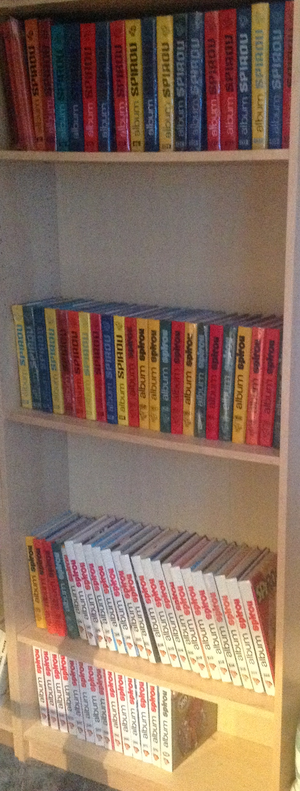
Bibliothèque de recueil du journal Spirou d'époques différentes.
Spirou est un périodique de bande dessinée belge francophone hebdomadaire dans lequel sont ou ont été publiées plusieurs séries dont certaines ont marqué le neuvième art comme Spirou et Fantasio, Lucky Luke, Buck Danny, Boule et Bill, Gaston, Les Schtroumpfs ou encore Les Tuniques bleues.
Yvan Delporte, né le 24 juin 1928 à Saint-Gilles et mort le 5 mars 2007 à Bruxelles, est un scénariste belge francophone de bande dessinée et le rédacteur en chef du journal Spirou de 1956 à 1968 durant l'âge d'or de l'hebdomadaire.